Vectrix Corporation

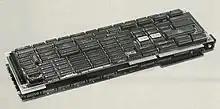
Photograph of a Vectrix Pepe card

In the early 1980s, IBM began their MIDAS project to develop a higher resolution graphics system for the PC compared to the 320×240 Color Graphics Adapter. Vectrix entered a system known as Pepe, but lost out to another development that was taken on by IBM as the Professional Graphics Controller.